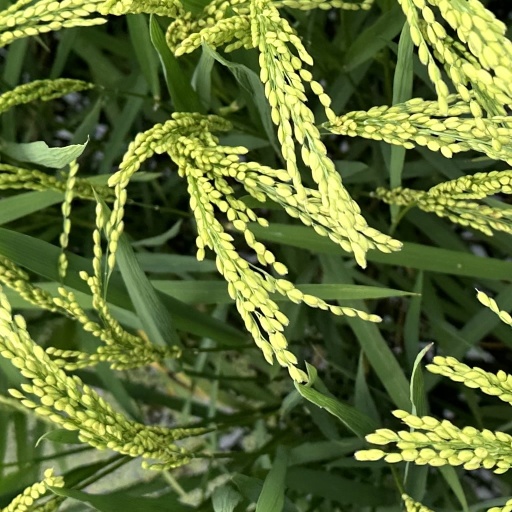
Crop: rice